USS Wasp (1807)

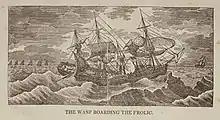
USS "Wasp" boarding HMS "Frolic"

"Wasp", under the command of Master Commandant Jacob Jones continued to operate along the coast of the middle states after the United States went to war with Britain in June 1812. On 13 October, she sailed from the Delaware River, two days later she encountered a heavy gale that tore away her jib boom and washed two crewmen overboard. The following evening, "Wasp" encountered a squadron of ships and, in spite of the fact that two of their number appeared to be large men-of-war, made for them straight away. She finally caught the enemy convoy the following morning and discovered six merchantmen under the protection of a 22-gun sloop-of-war, HMS "Frolic".